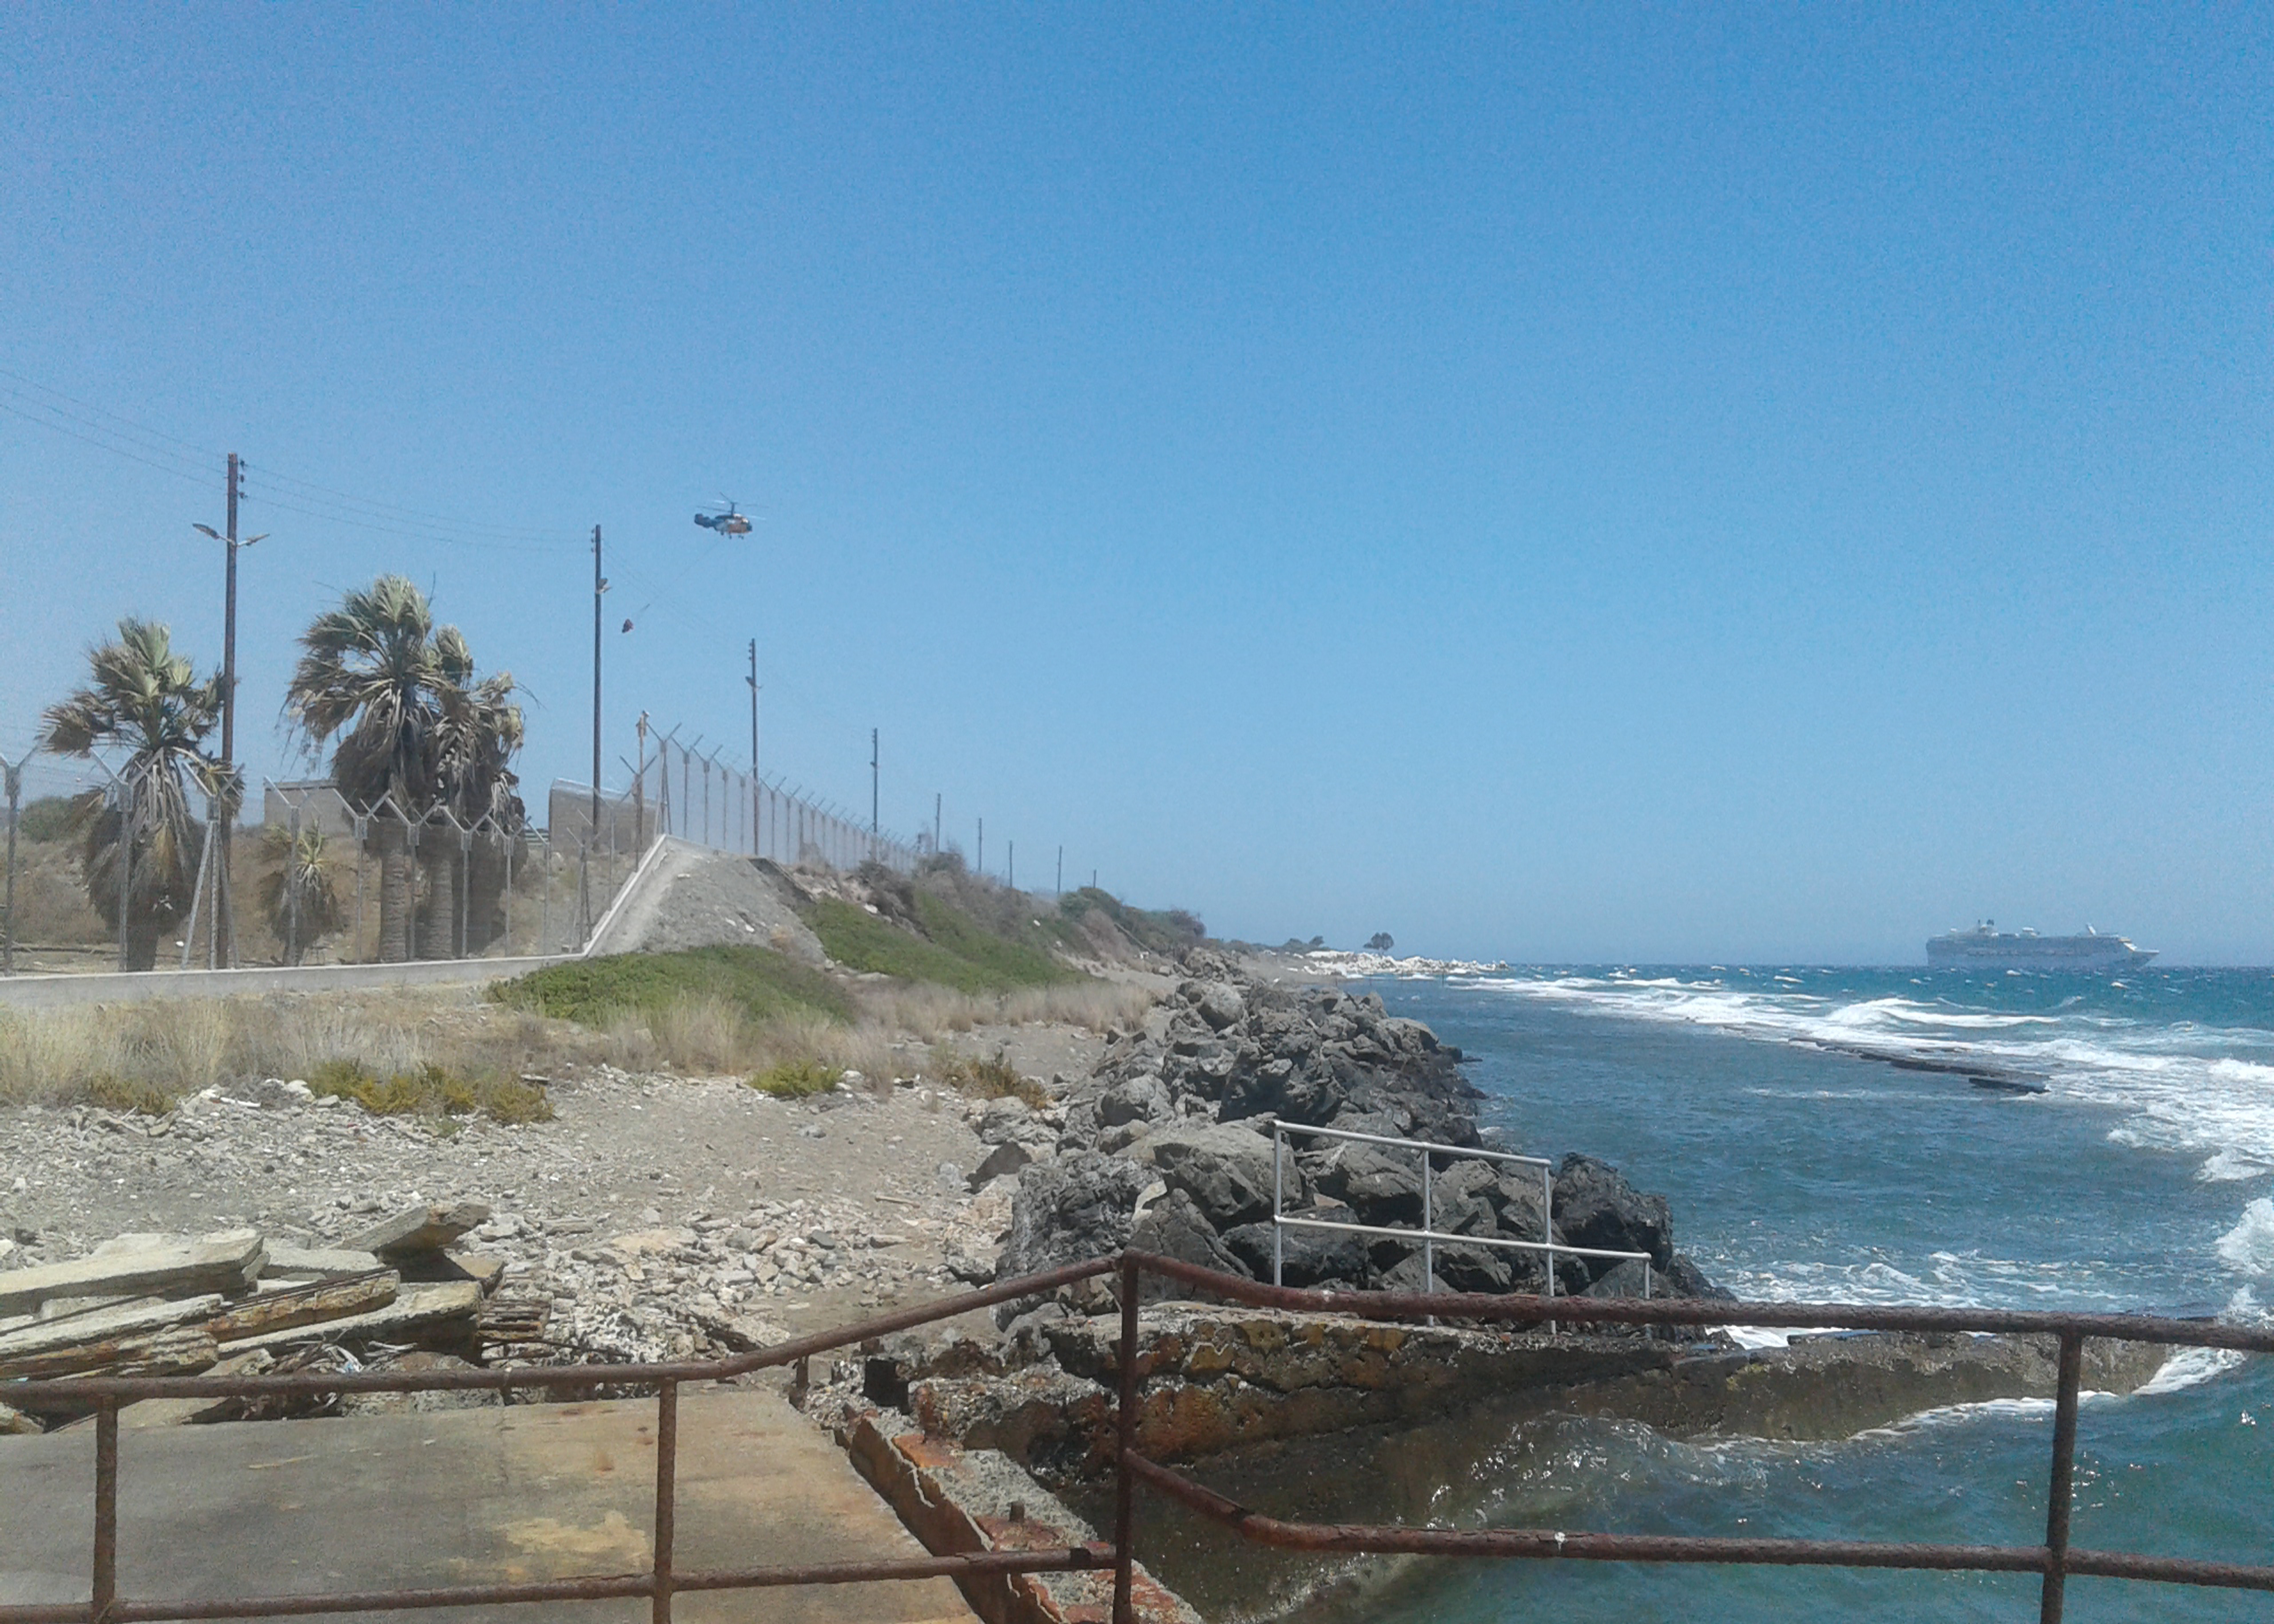
sky, sea, rocks, rocky, waves, rust, fence, blue, water, plant, wood, tree, coastal and oceanic landforms, street light, beach, landscape, horizon, wind wave, headland, wind, shore, palm tree, lake, sand, geology, coast, klippe, wilderness, rock, cape, tropics, ocean, arecales, wave, bay, tourism, caribbean, sound, promontory, cliff, inlet, boardwalk, cove, erosion, vacation, Raised beach, tide